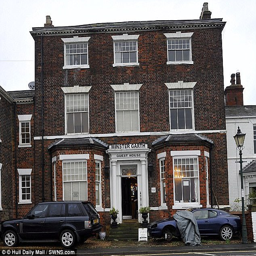
in where person put up a sign saying